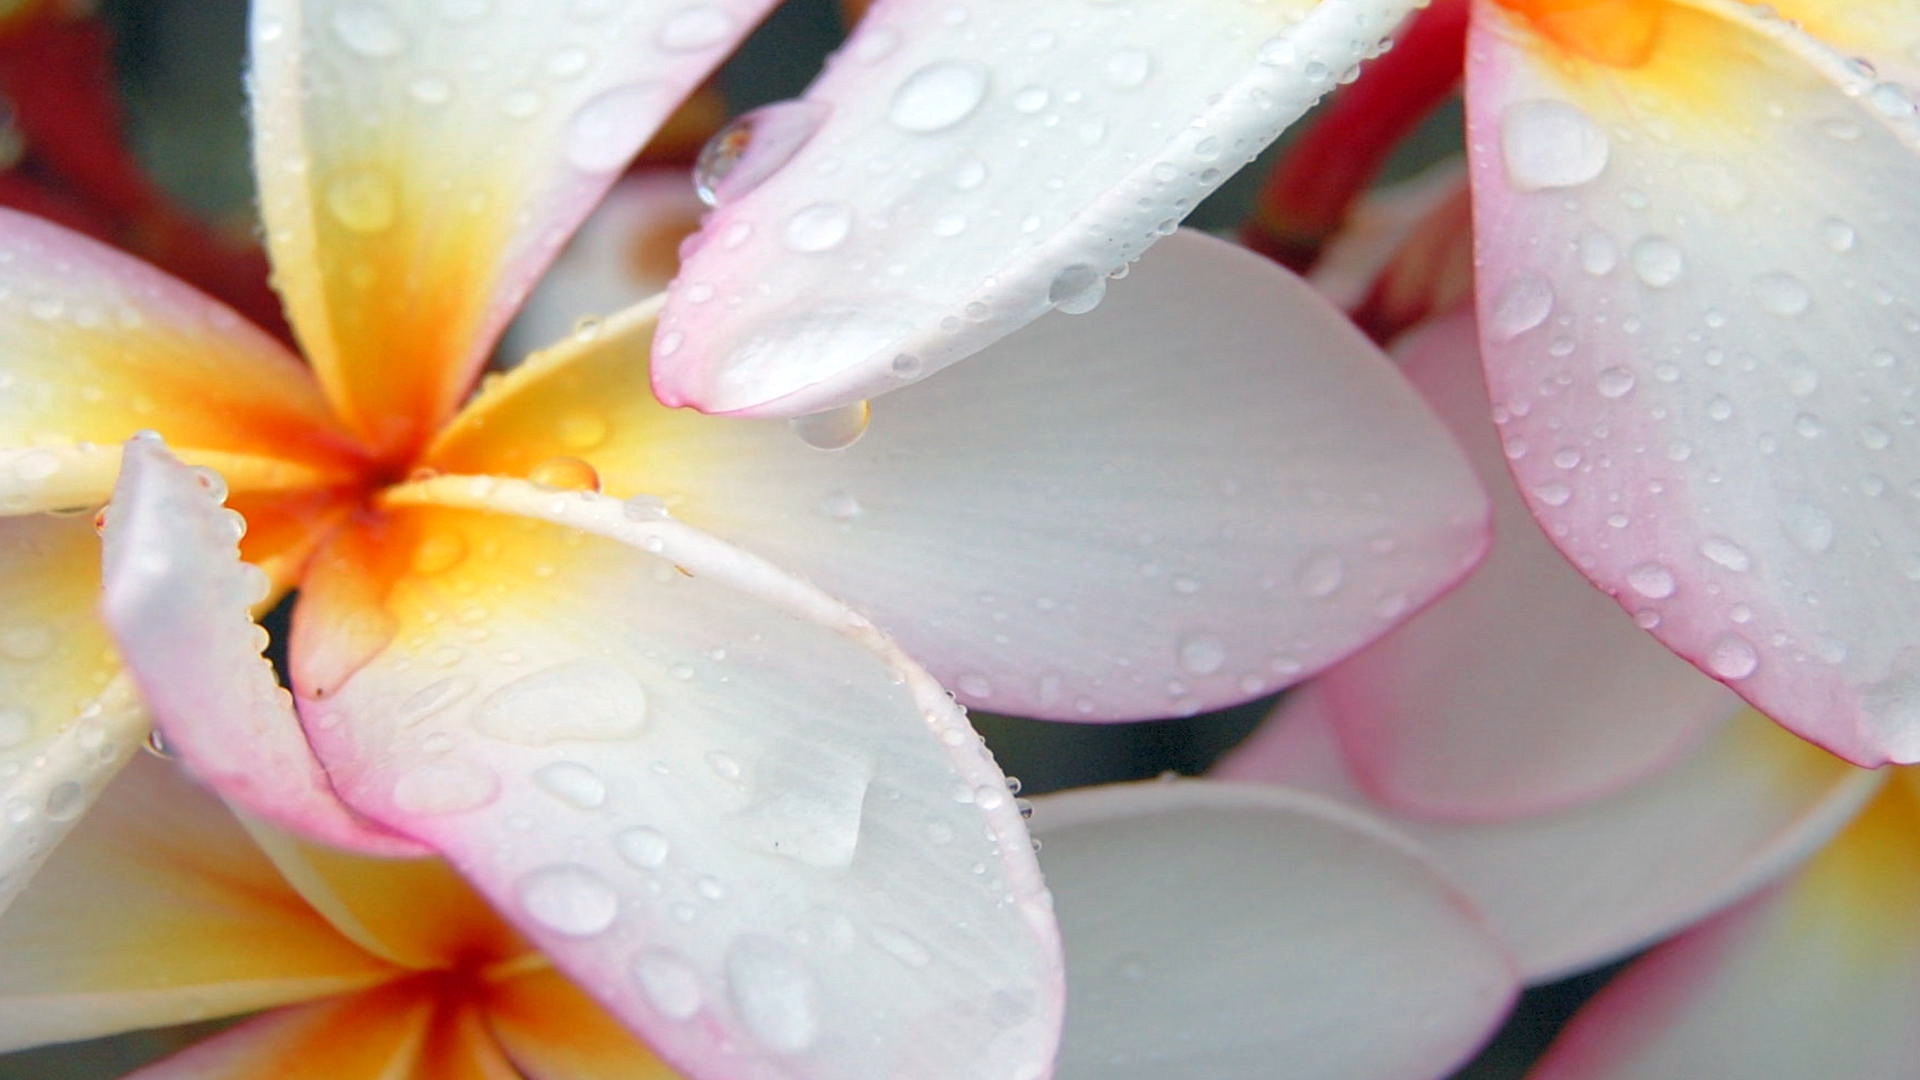
art, petal, frangipani, flower, pink, plant, water, flowering plant, drop, wildflower, anthurium